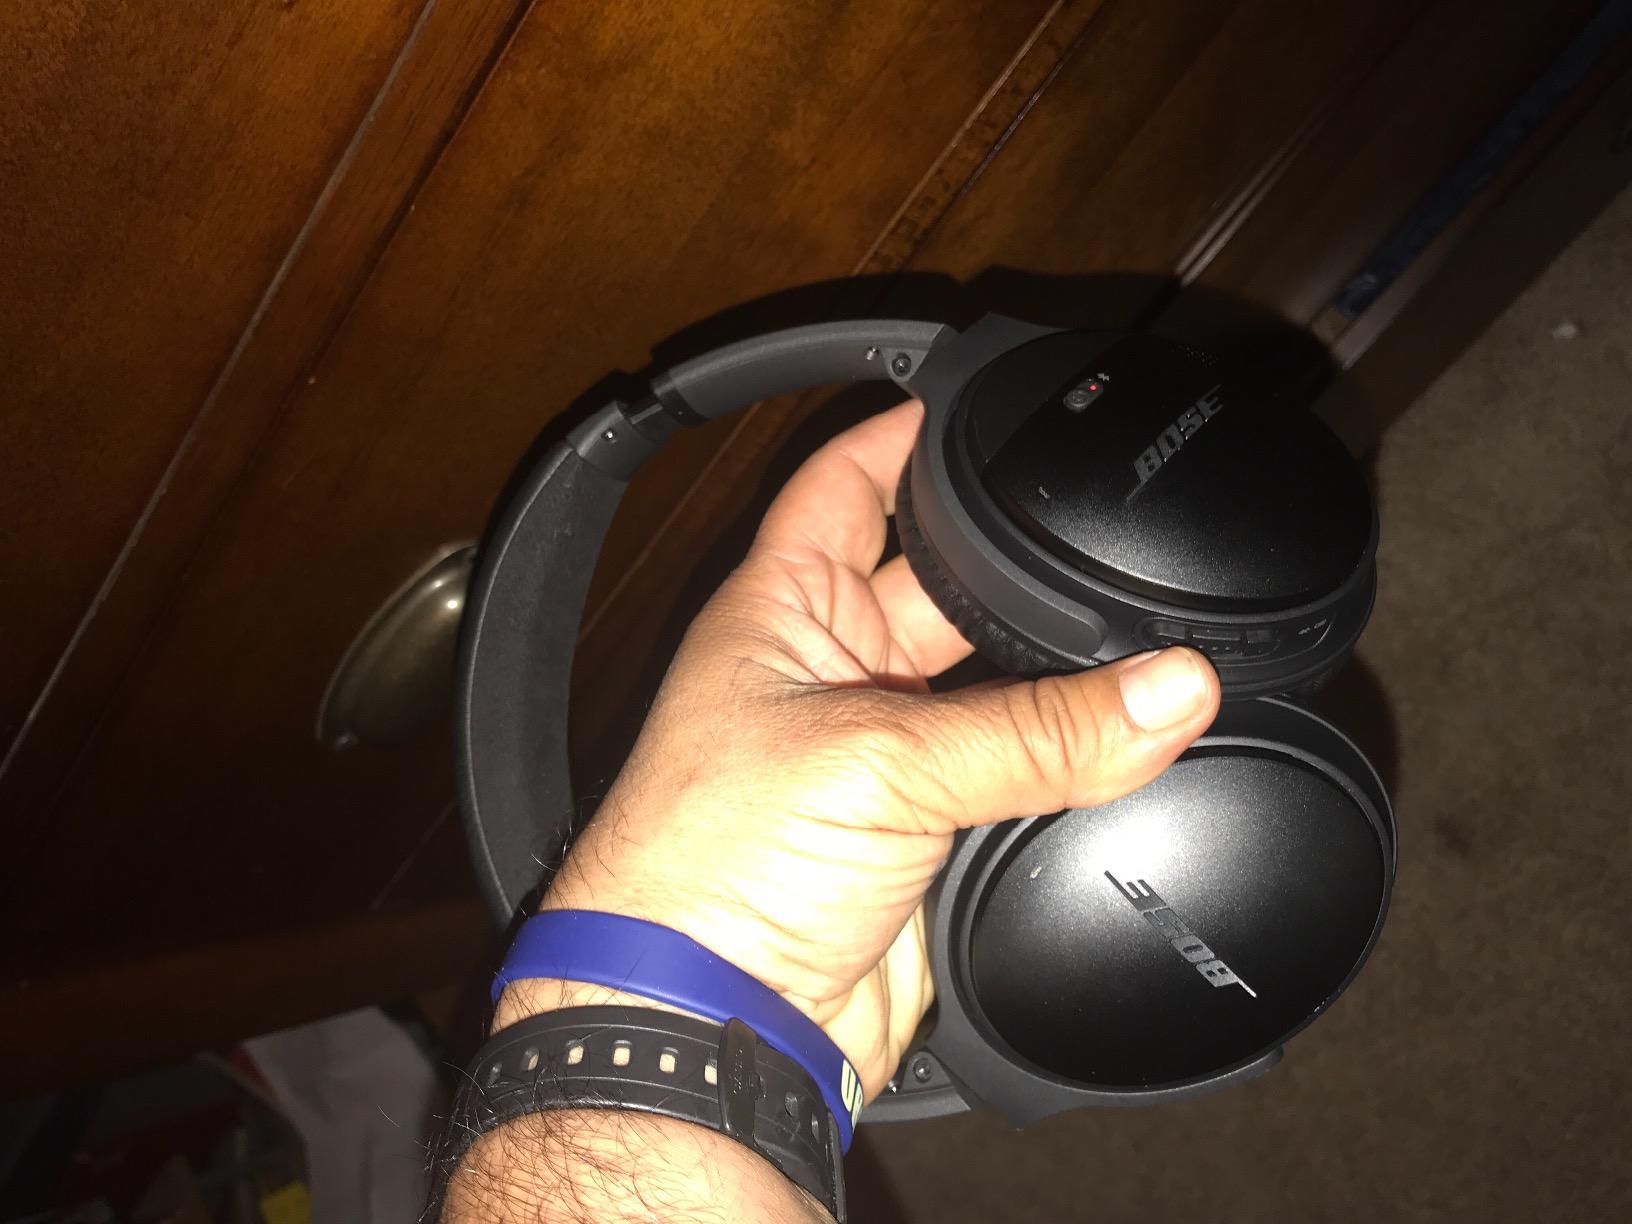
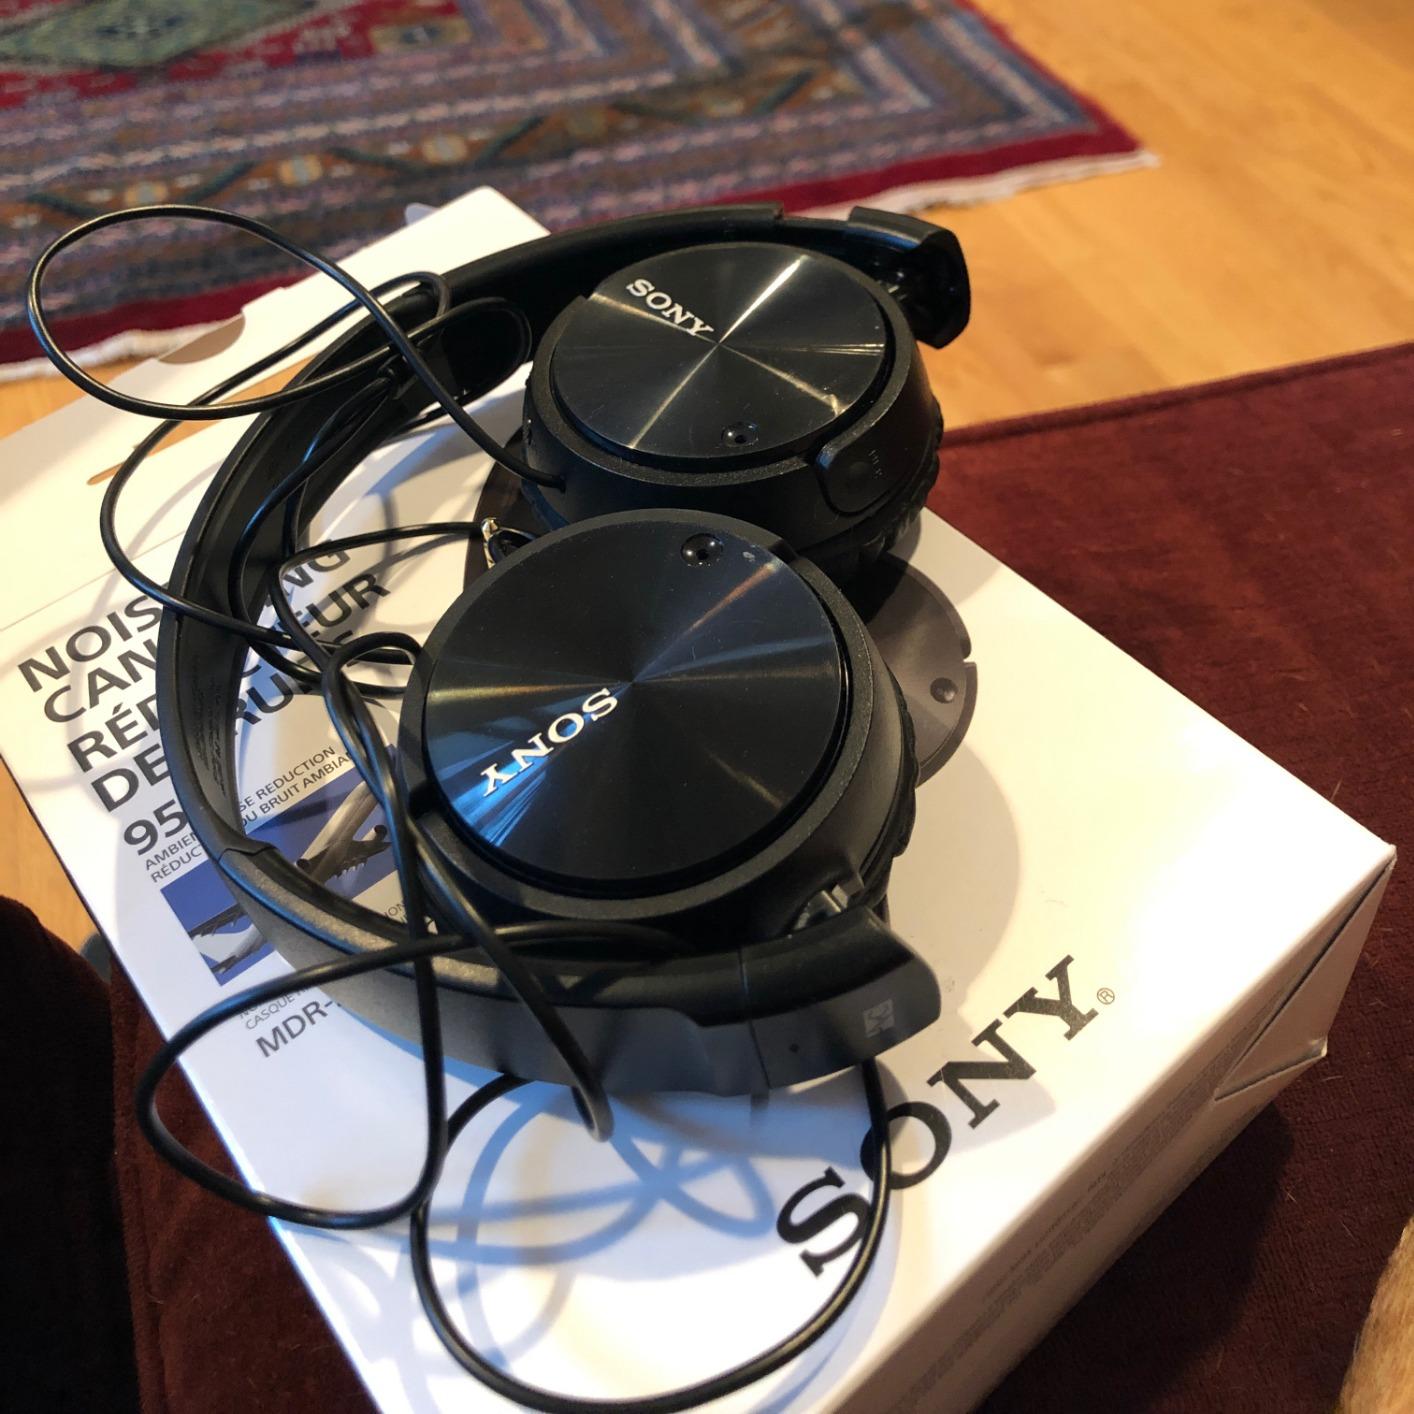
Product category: headphones
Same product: no